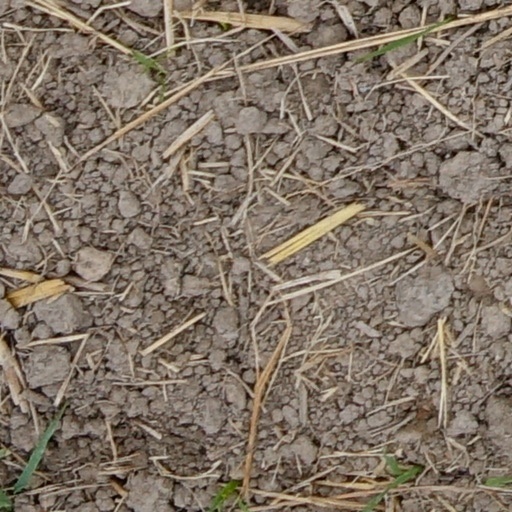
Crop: wheat